USS Chandler (DD-206)

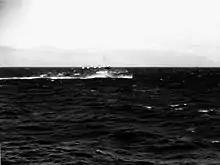
USS "Chandler" (DMS-9) at sea on 7 December 1941.

"Chandler" was at sea on 7 December 1941 when the Japanese attacked Pearl Harbor. She returned to her devastated base on 9 December 1941. Until 30 June 1942, she escorted convoys to San Francisco, Palmyra Atoll, Christmas Island, and Midway Atoll, and swept and patrolled in Hawaiian waters.